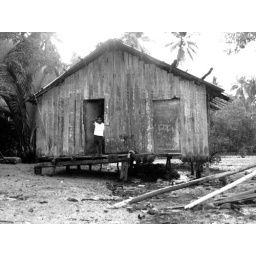
Classic beach house in Southern Leyte